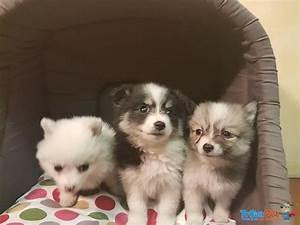
dog